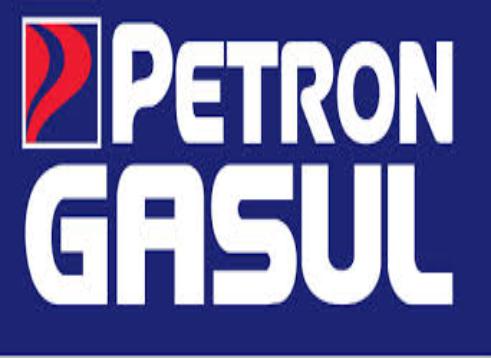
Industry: Transportation